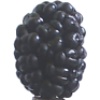
Label: Mulberry 1